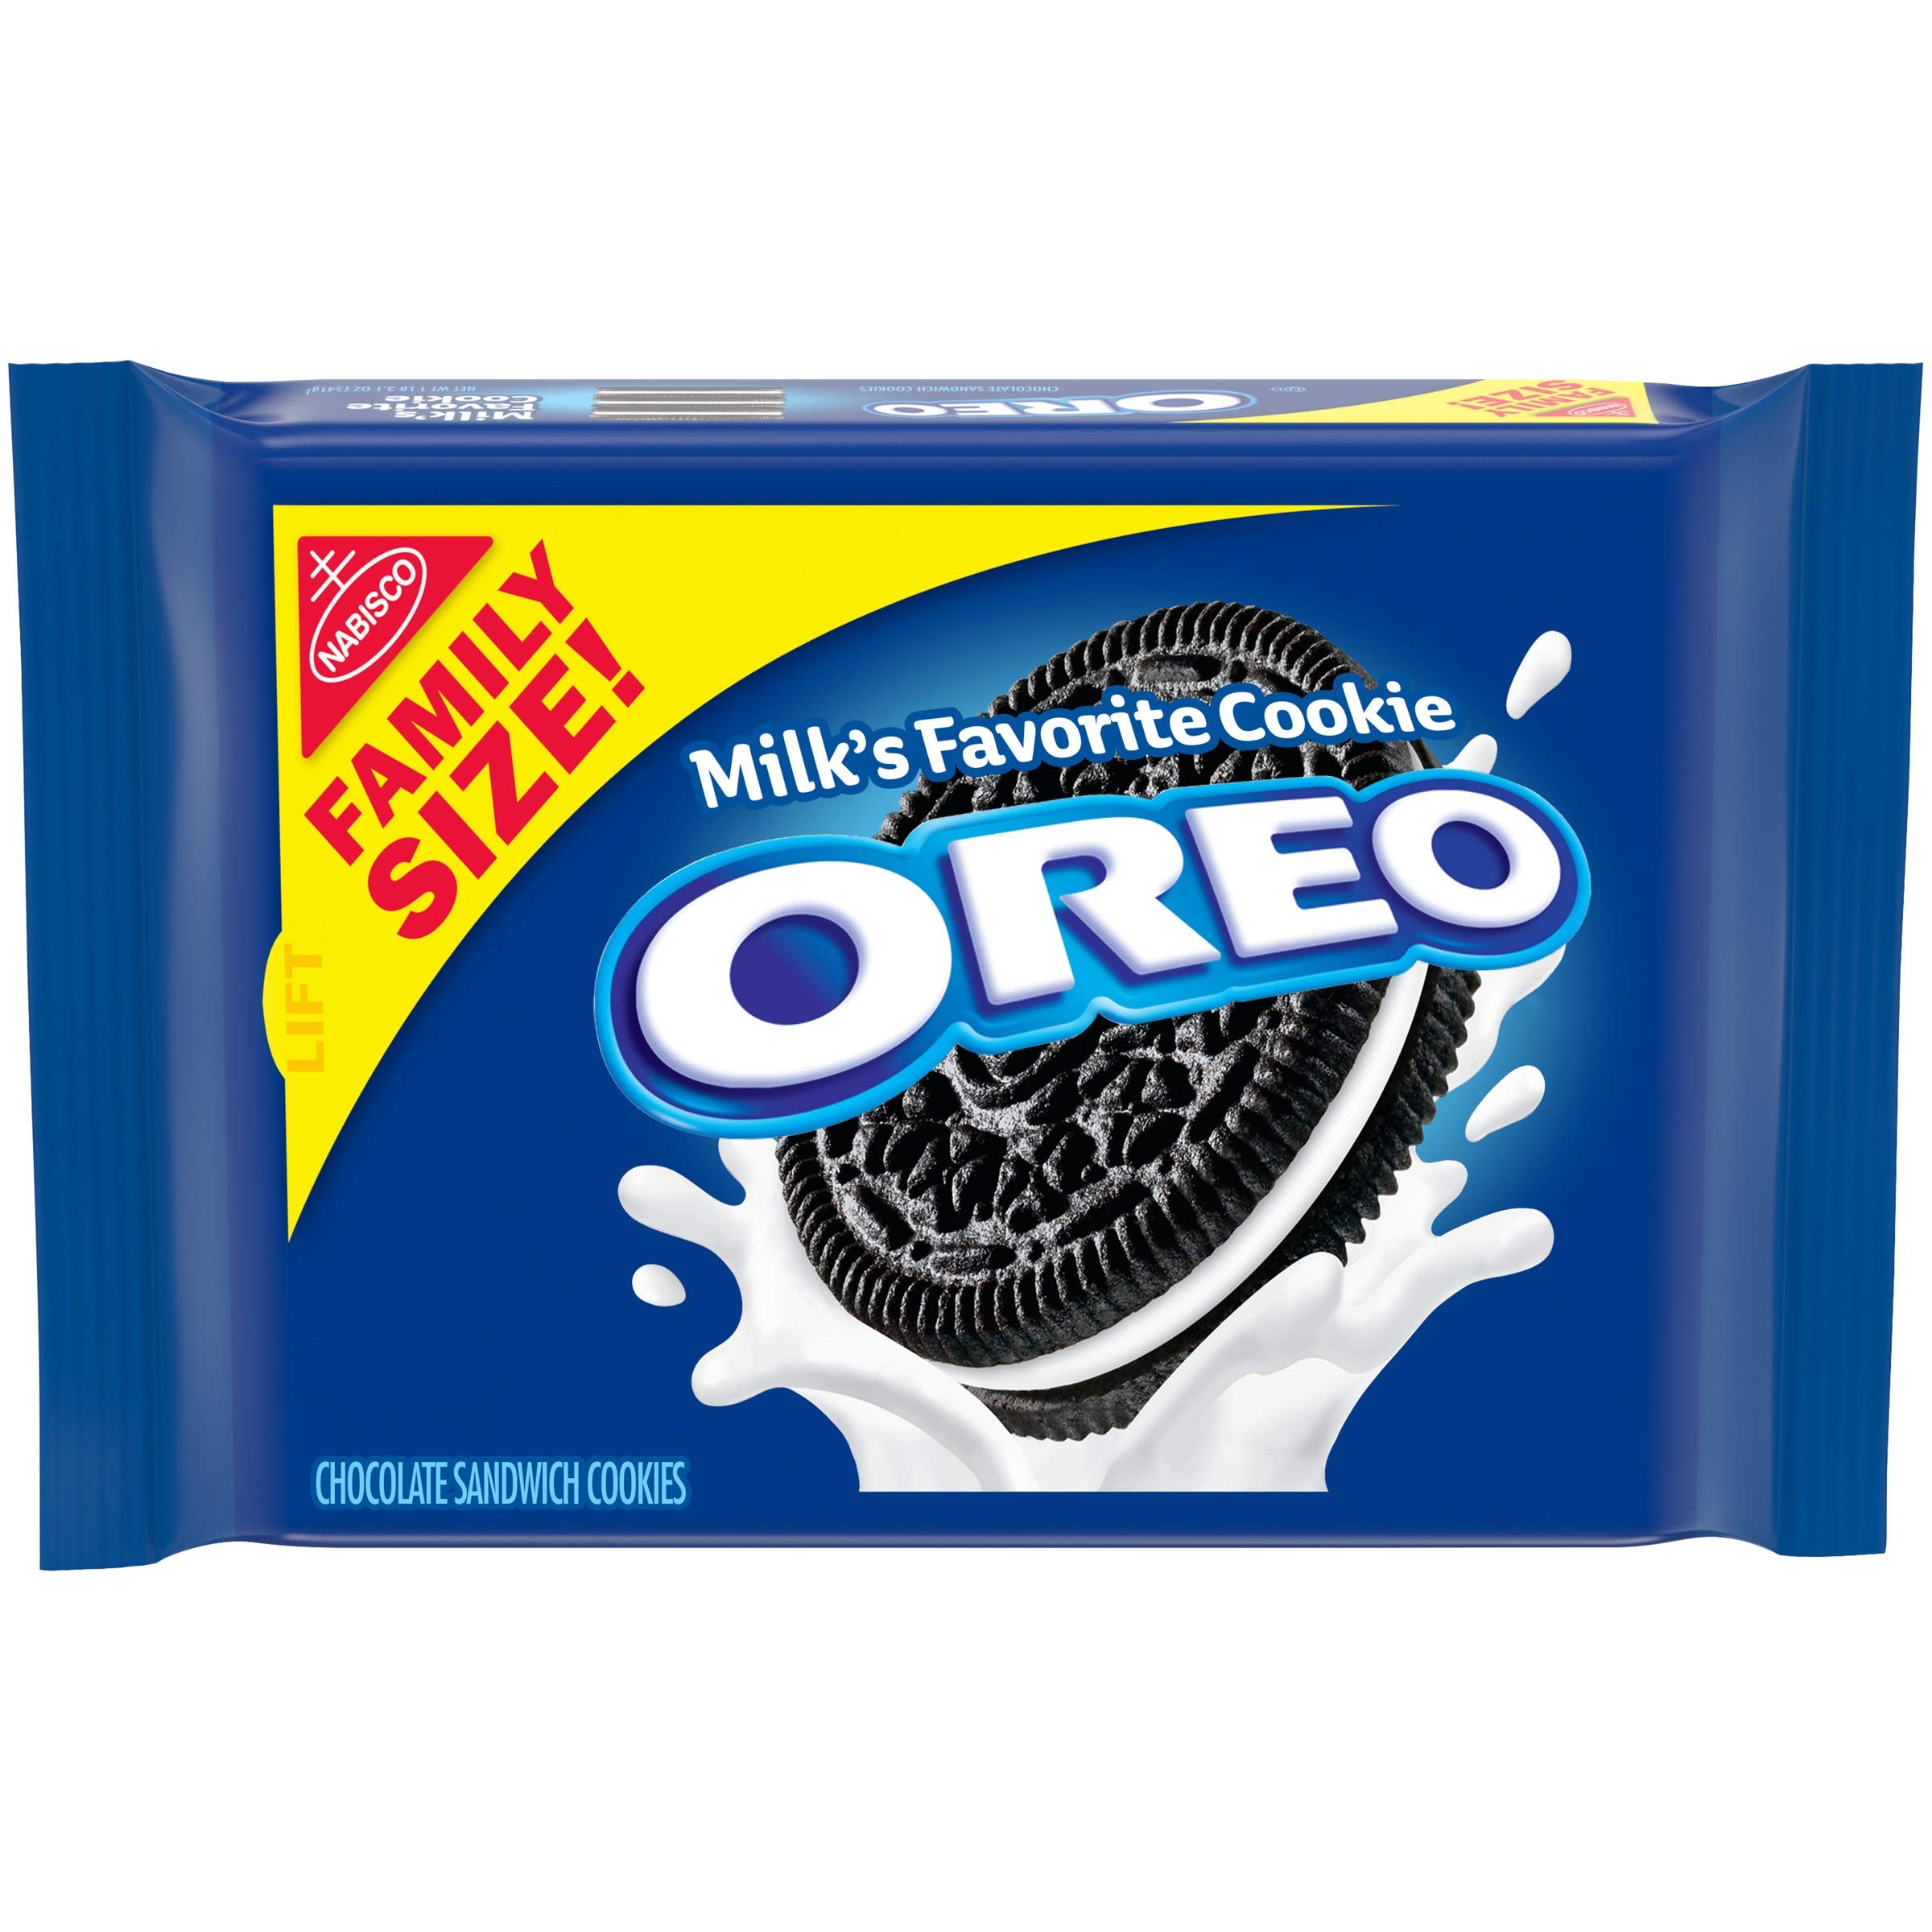
Item Name: OREO Chocolate Sandwich Cookies, Family Size, 19.1 oz
Bullet Point 1: One 19.1 oz family size package of OREO Chocolate Sandwich Cookies
Bullet Point 2: Chocolate wafers filled with original OREO creme make great afternoon snacks
Bullet Point 3: Sandwich cookies are supremely dunkable cookies for children and adults
Bullet Point 4: Family size snack packages are great for sharing and entertaining
Bullet Point 5: Resealable package helps keep snack cookies fresh
Value: 19.1
Unit: Ounce

Price: 4.29